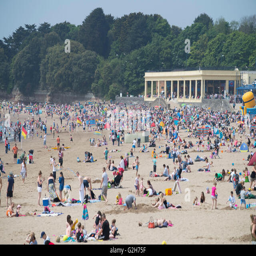
a packed busy beach on a warm sunny summers day